Lamu

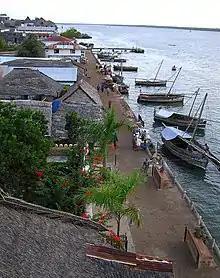

Lamu or Lamu Town is a small town on Lamu Island, which in turn is a part of the Lamu Archipelago in Kenya. Situated by road northeast of Mombasa that ends at Mokowe Jetty, from where the sea channel has to be crossed to reach Lamu Island, it is the headquarter of Lamu County and a UNESCO World Heritage Site.